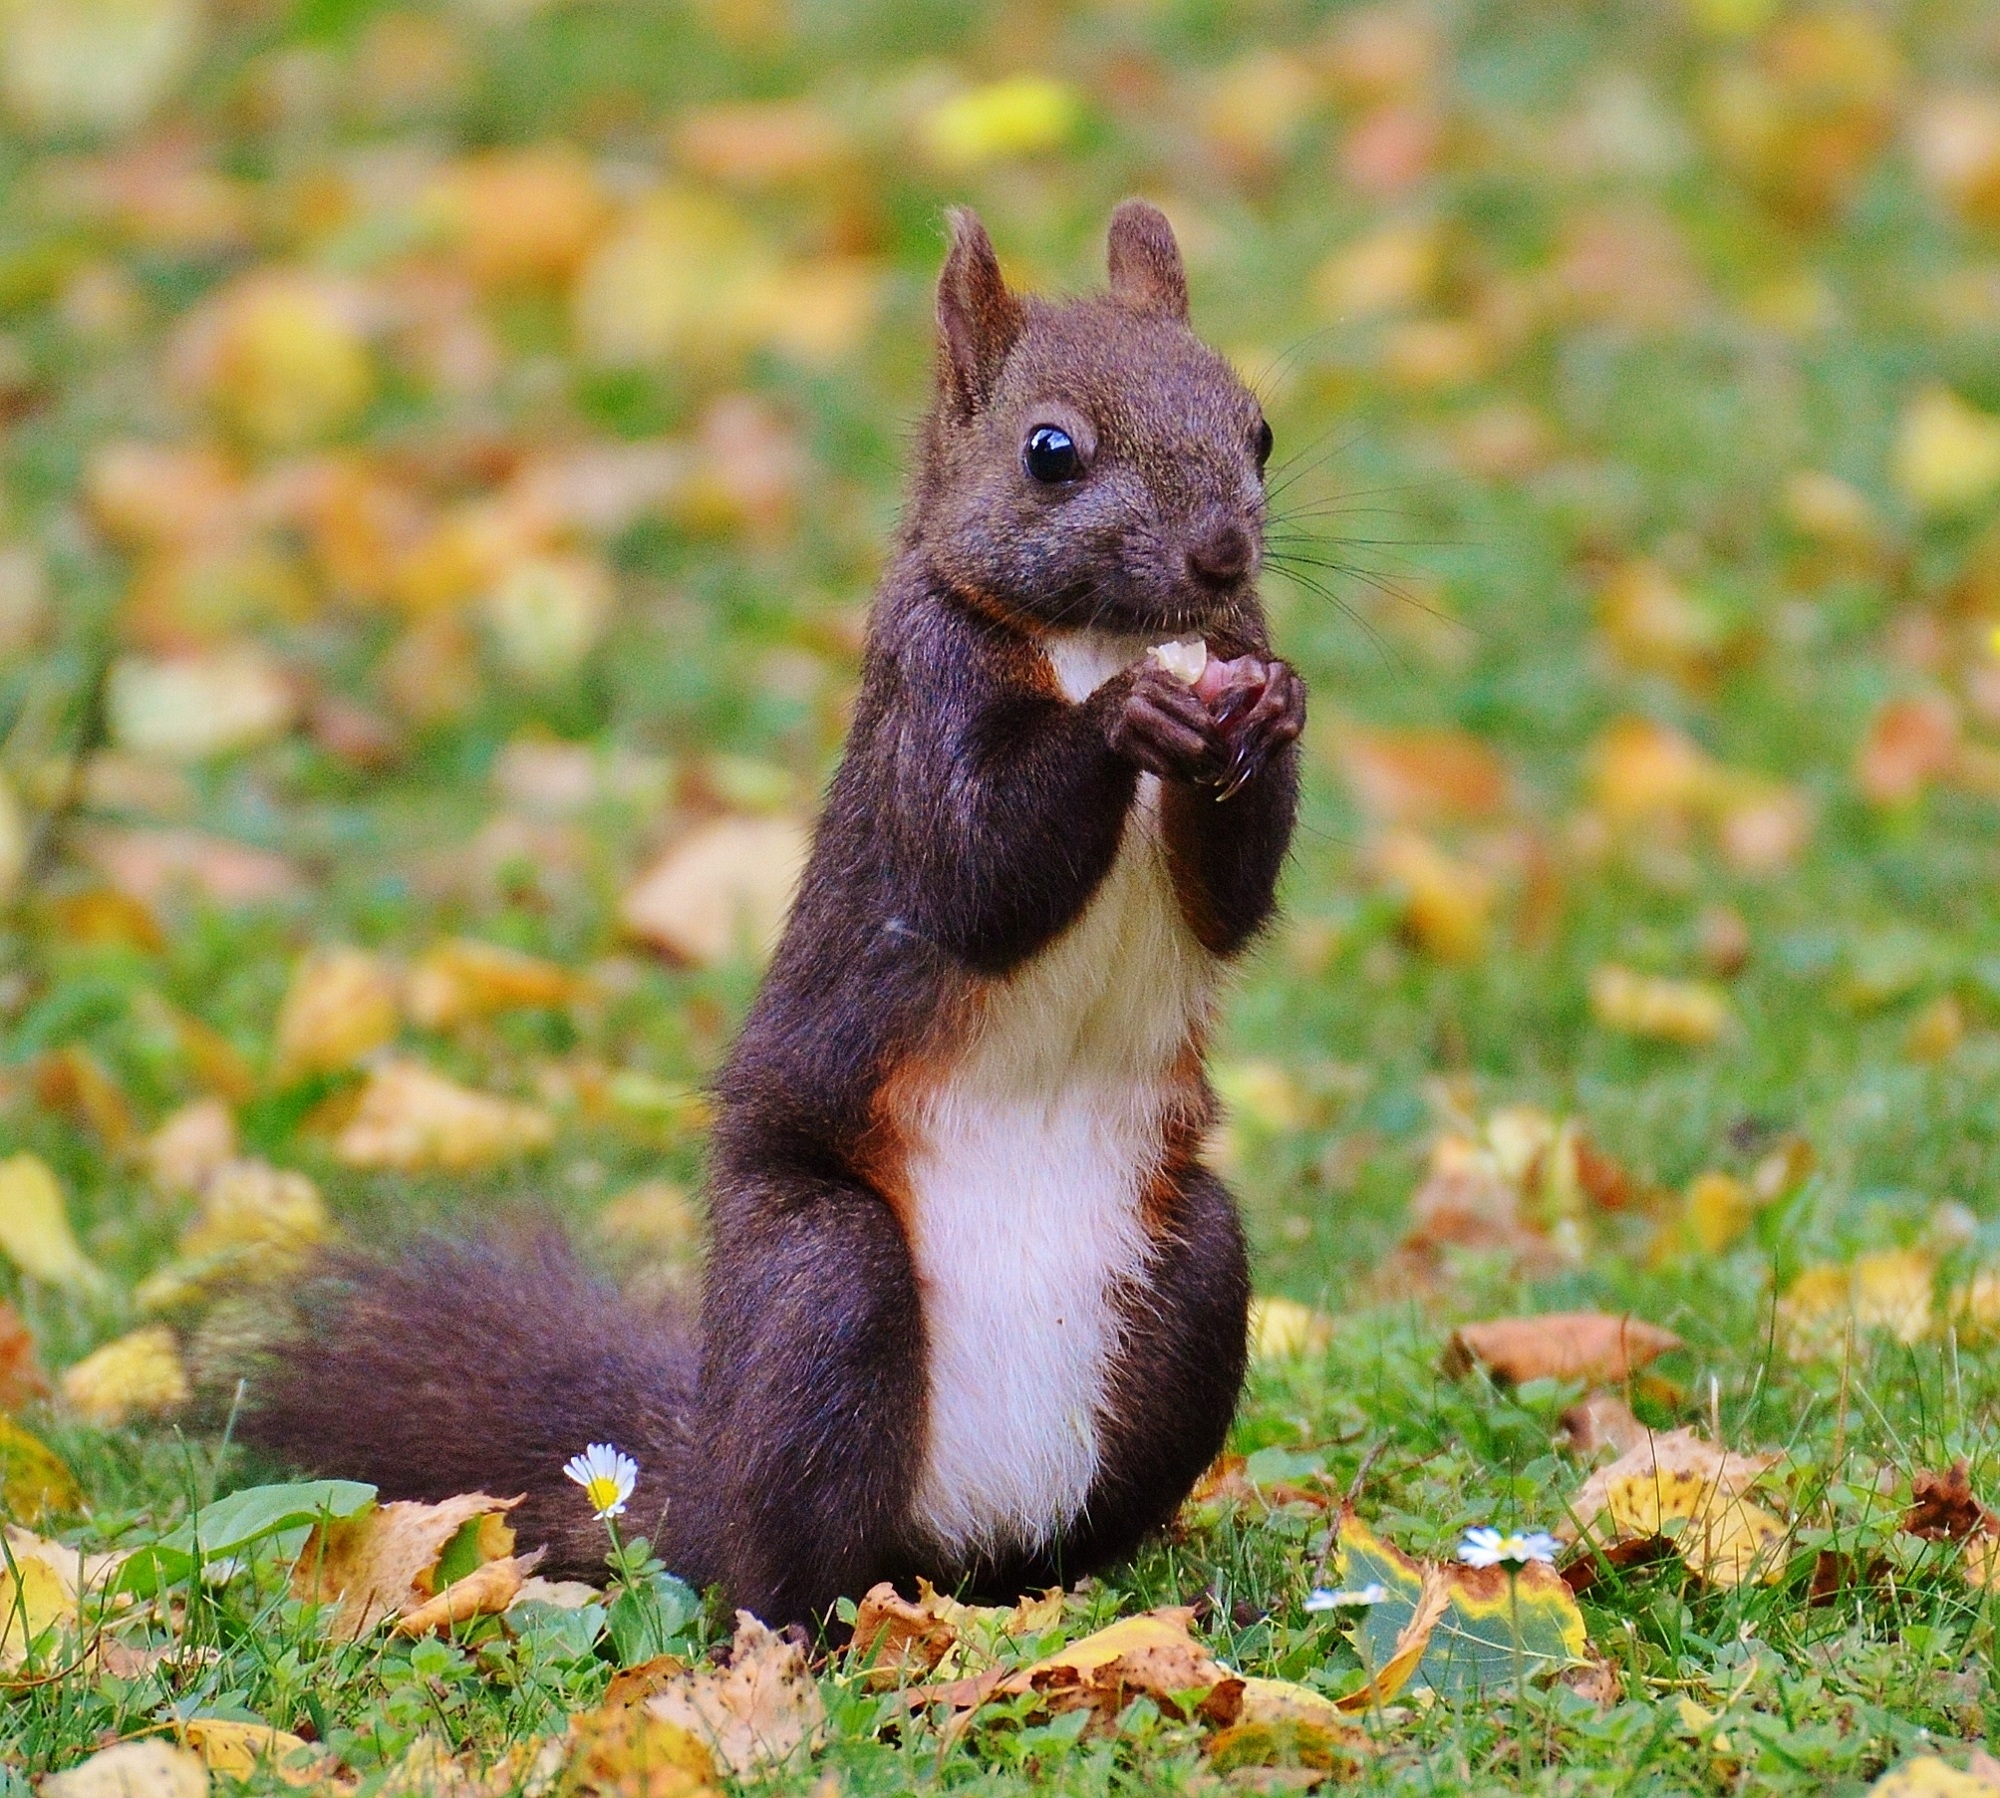
nature, cute, wildlife, brown, mammal, squirrel, nut, garden, eat, rodent, fauna, climb, vertebrate, nager, fox squirrel